Topsail

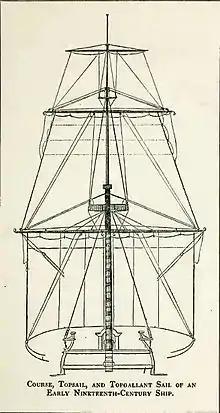

A topsail ("tops'l") is a sail set above another sail; on square-rigged vessels further sails may be set above topsails.